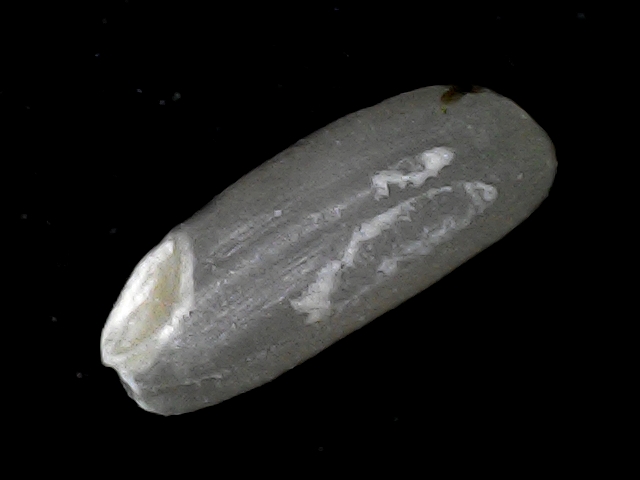
Rice variety: BD79